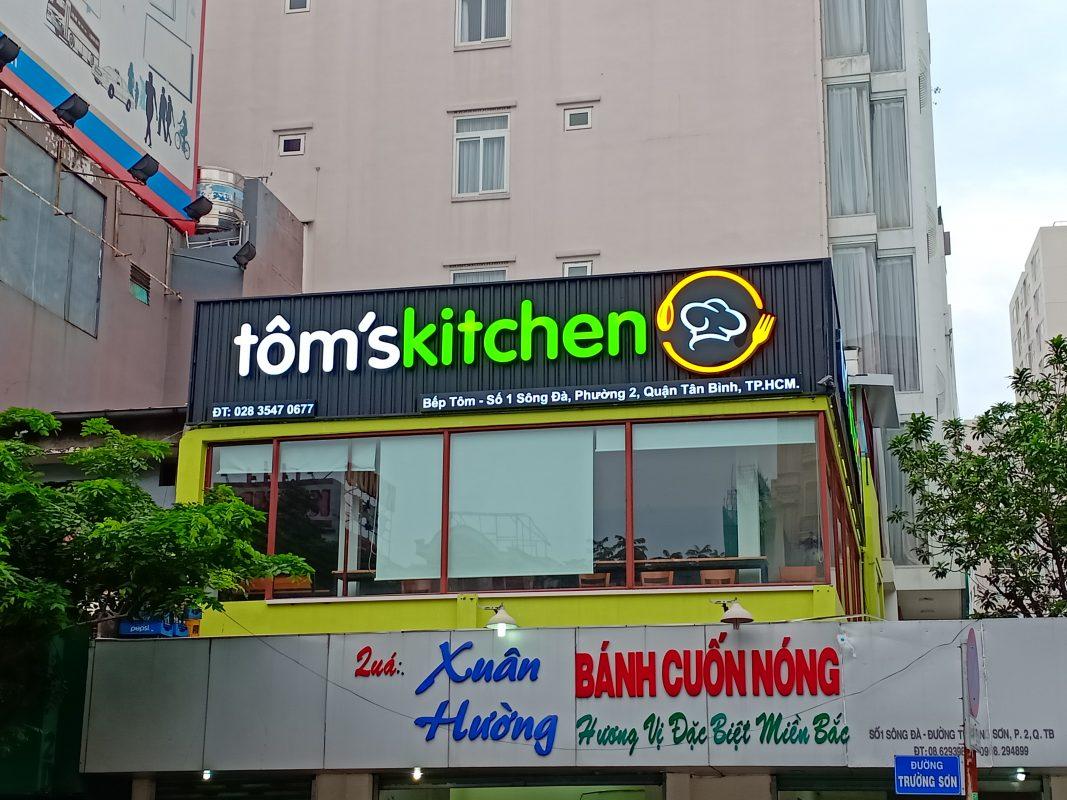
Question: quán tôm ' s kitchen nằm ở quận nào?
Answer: quận tân bình